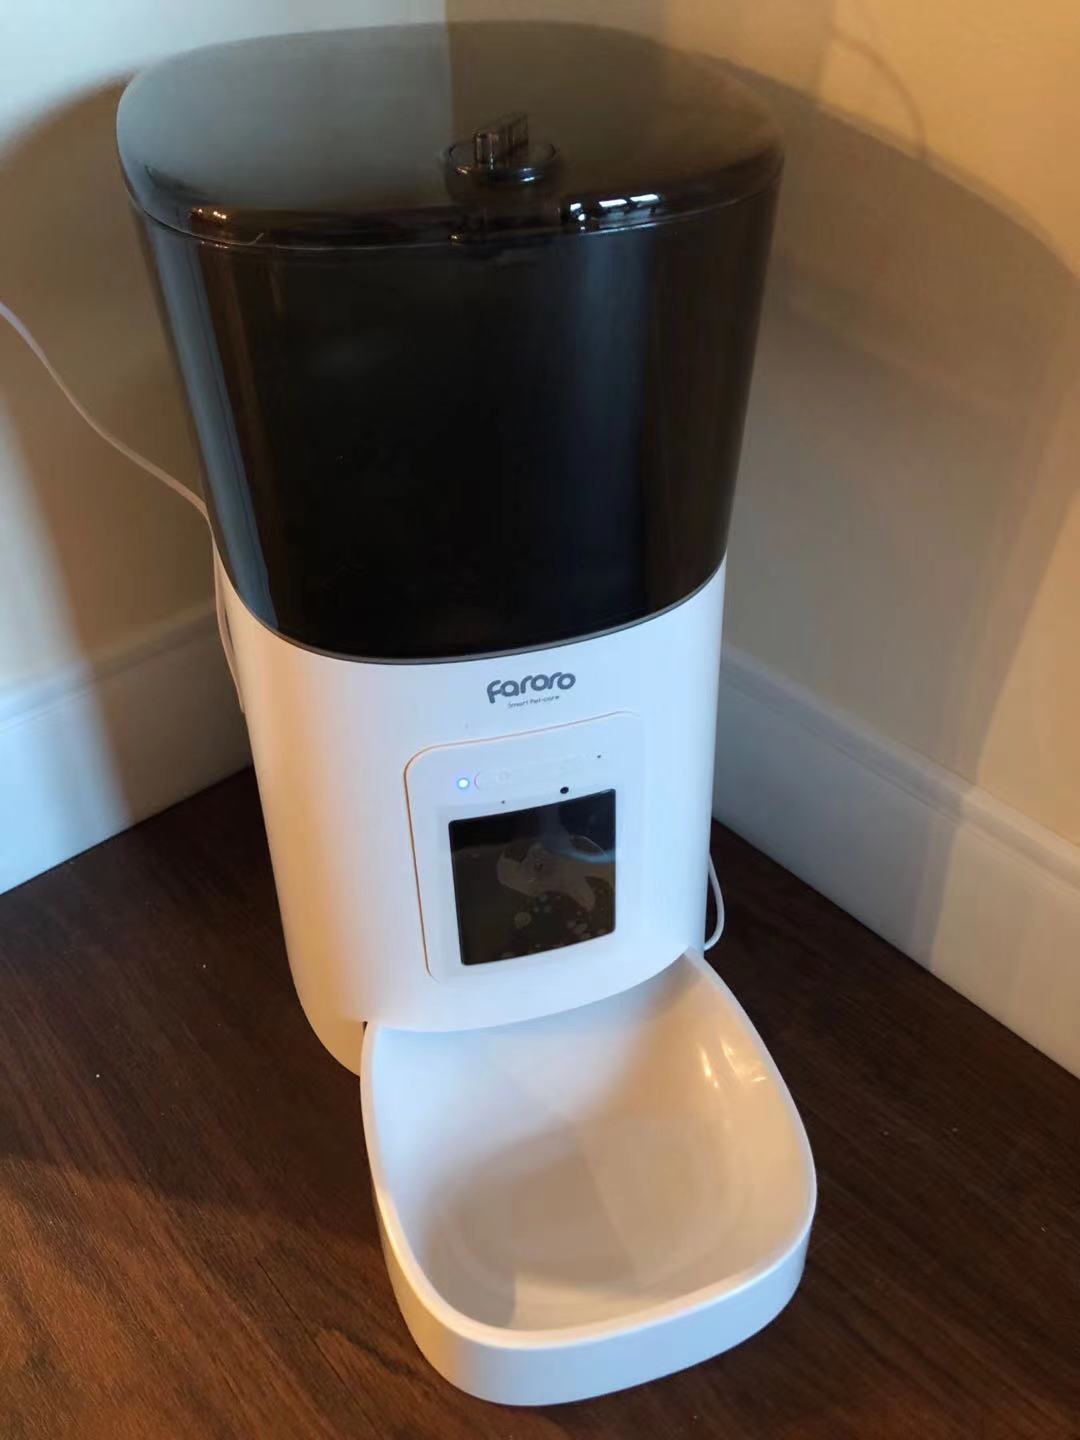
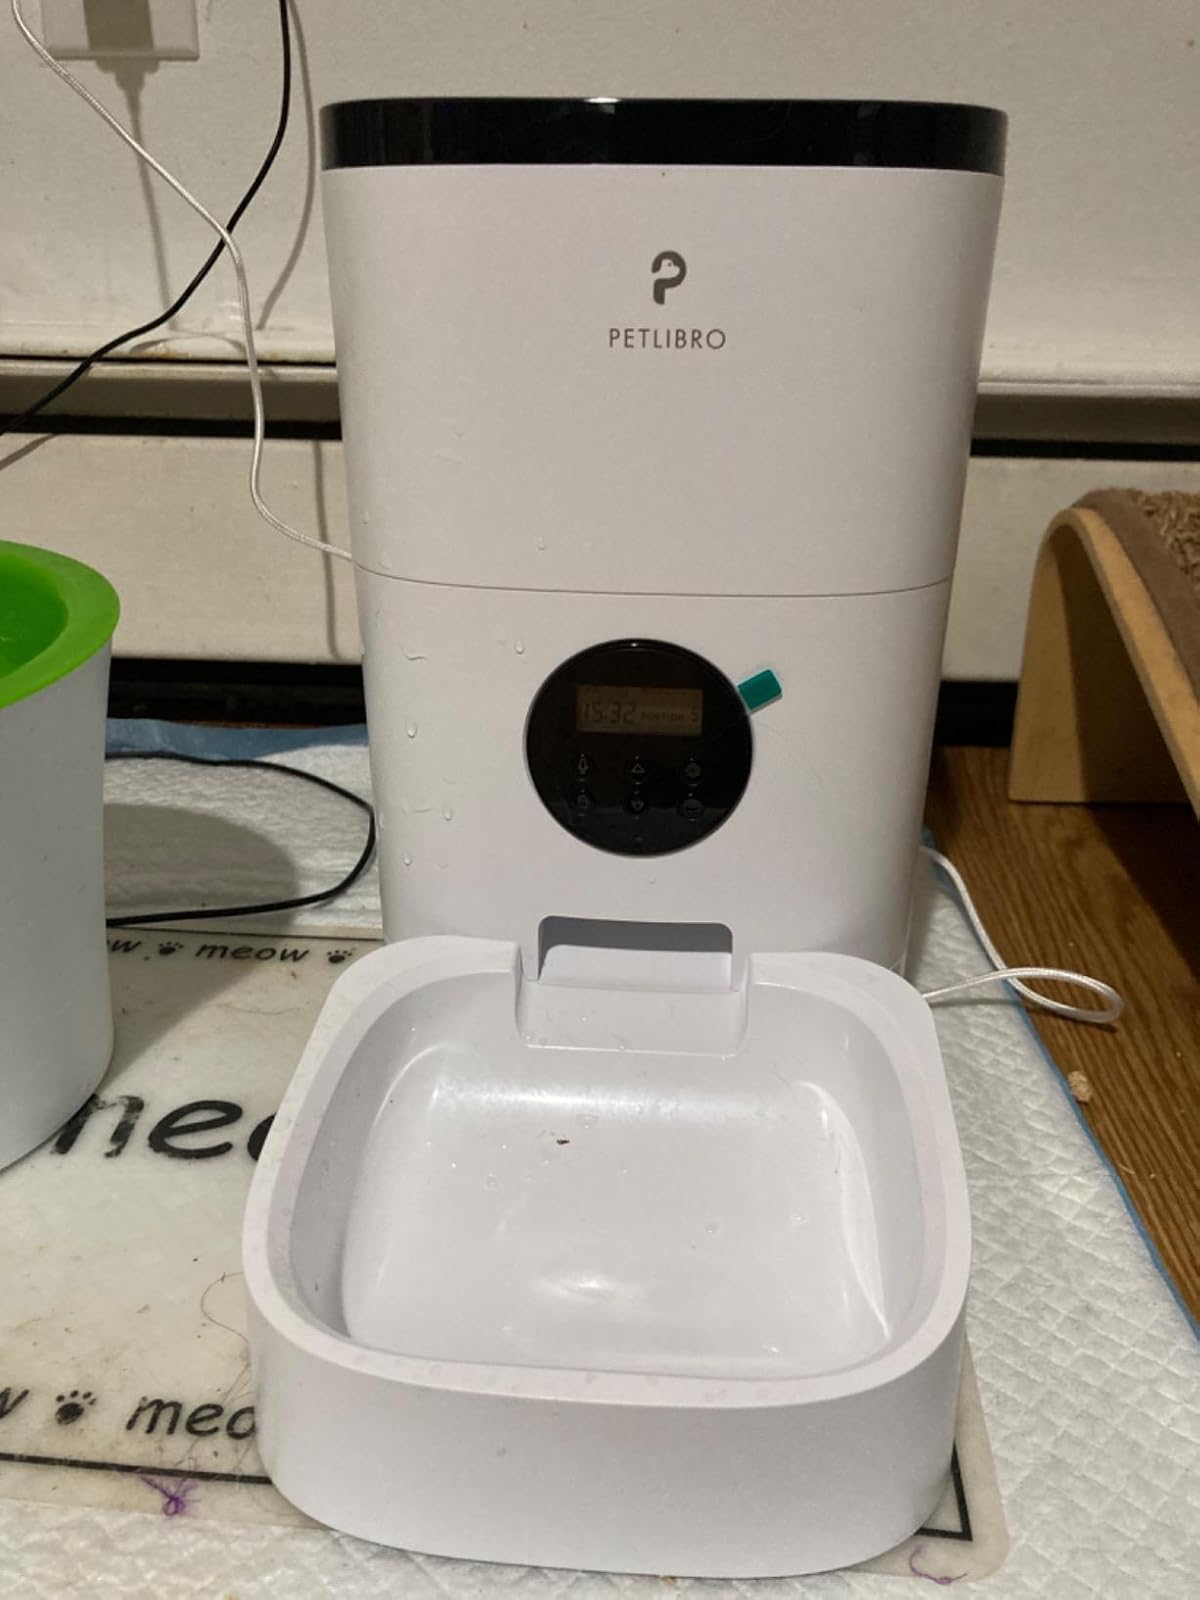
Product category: items_feeder
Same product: no